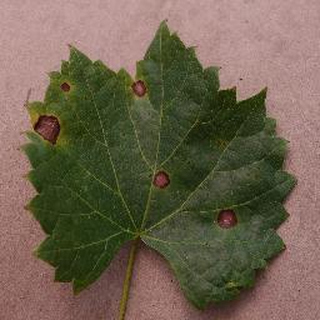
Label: grape_black_rot